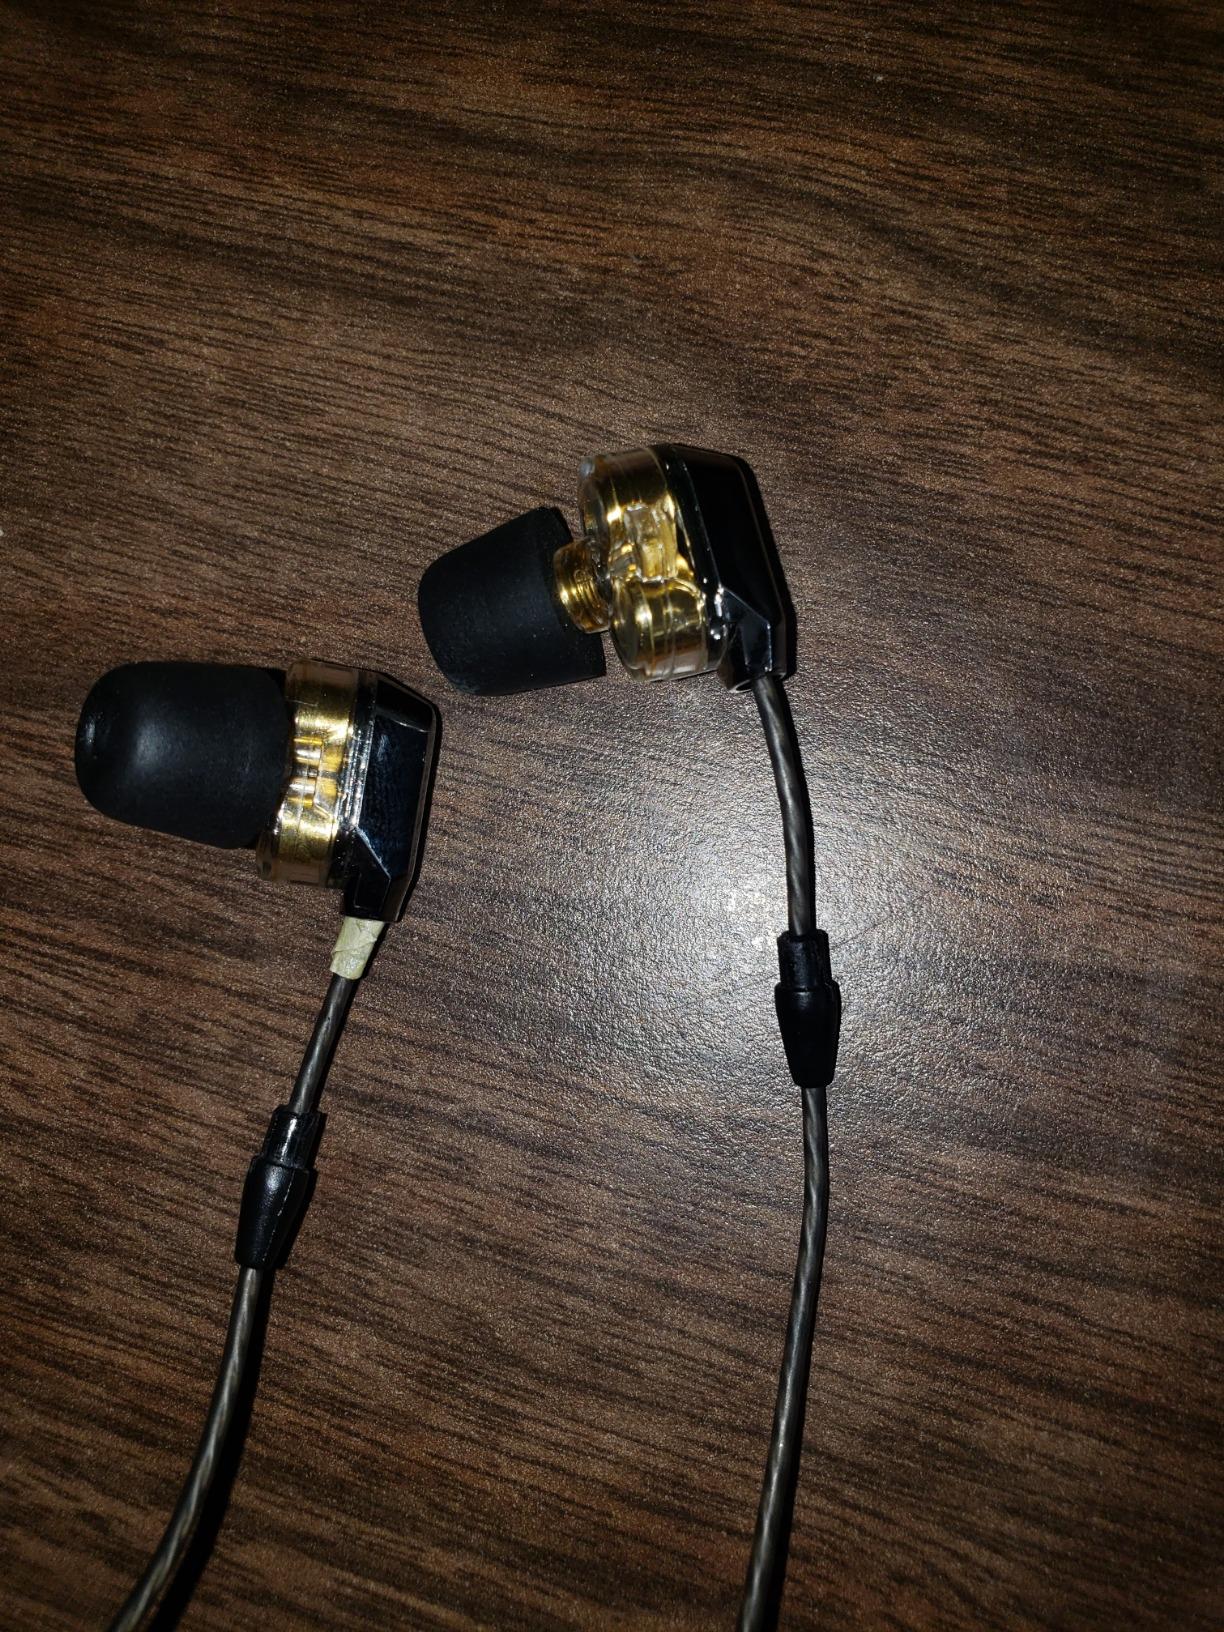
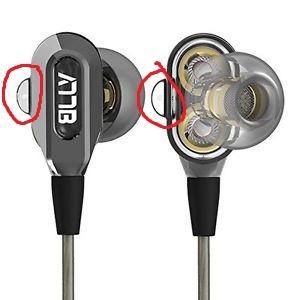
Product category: headphones
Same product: yes